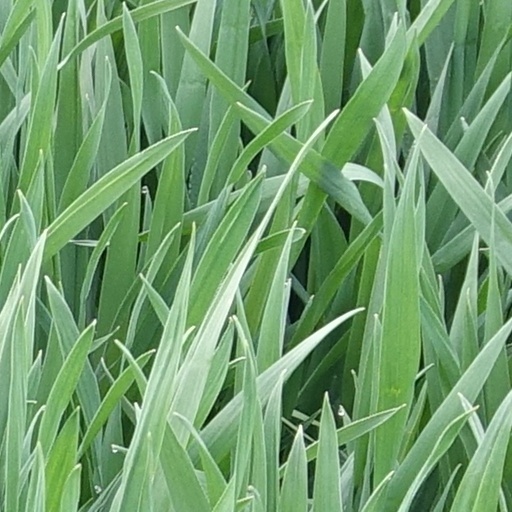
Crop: wheat